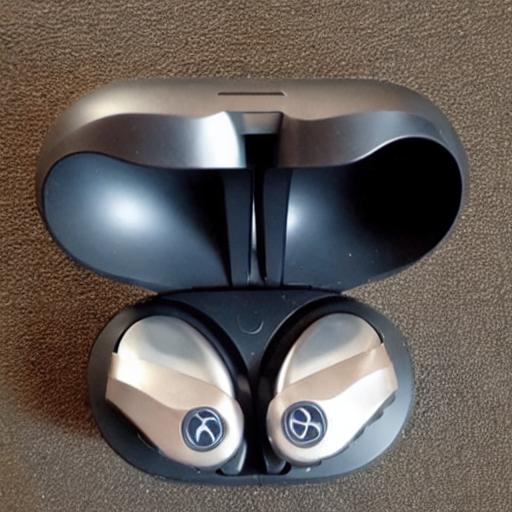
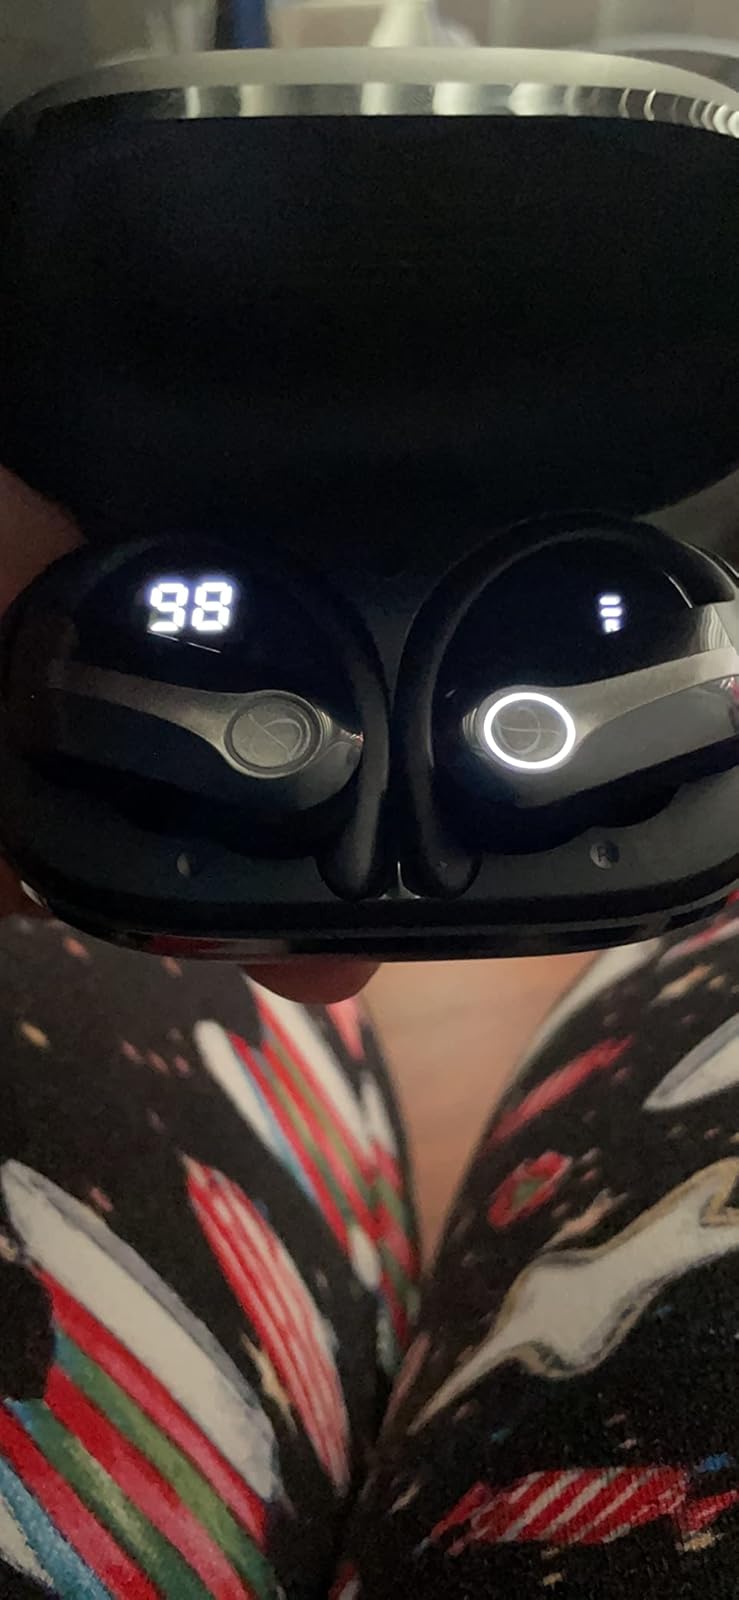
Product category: earbuds
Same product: no